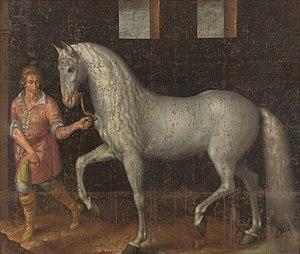
Le cheval navarrin, navarin, navarrois, bigourdin ou tarbais est une ancienne race chevaline française, désormais disparue, qui était surtout élevée dans les plaines des Pyrénées près de Tarbes, ainsi qu'en Bigorre, dans les Hautes-Pyrénées, et par extension dans tout le Sud-Ouest de la France. Probable monture de prestige durant le Moyen Âge et la Renaissance, elle a très bonne réputation durant tout le XVIIIᵉ siècle, où ce petit cheval résistant, fin et vif est abondamment utilisé comme monture de remonte pour la cavalerie légère, mais aussi sous la selle pour les manèges et la pratique du dressage classique, grâce à sa grande élégance.
L'histoire du cheval chez les peuples amérindiens est celle d'une longue disparition de l'espèce du continent américain accompagnant la fin de la dernière période glaciaire, elle commence réellement par son importation dans les navires des colons européens au XVIᵉ siècle. Adopté par les tribus amérindiennes aussi bien au Nord qu'au Sud du continent, le cheval fait d'elles des peuples cavaliers reconnus. L'adoption de chevaux par les différents peuples amérindiens influence profondément leur manière de vivre et leur culture.
Les Haras nationaux sont, de 1665 à 2010, l'administration des haras publics français, dédiée à l'élevage des chevaux. Constituant l'une des plus anciennes administrations françaises, leurs origines remontent aux Haras royaux, créés sous Colbert. Brièvement supprimés durant la Révolution, ils sont restaurés sous le nom de Haras impériaux par Napoléon Iᵉʳ, puis réformés en 1874, devenant les Haras nationaux, organisation qui perdure plus d'un siècle. En 1999, les HN acquièrent le statut d'établissement public à caractère administratif. Un regroupement est opéré en 2010 avec l'École nationale d'équitation, pour former l'Institut français du cheval et de l'équitation.
Les haras royaux du roi de France sont des haras à la disposition du roi de France. Il semble que ce soit en Normandie qu’on découvre les premières mentions du Haras du Roi, selon la terminologie qui s’est développée dans les contrées anglo-normandes.
L'Appaloosa est une race de chevaux de selle originaire du nord-ouest des États-Unis. Issue des montures perdues par les colons européens, elle est sélectionnée traditionnellement par les Indiens Nez-Percés établis près de la rivière Palouse. La grande particularité de ces chevaux est d'avoir très souvent une robe tachetée, entre autres caractéristiques physiques étonnantes.
Le Lusitanien est une race de chevaux de selle d’origine portugaise. Connu comme le « cheval des rois » aux XVIIᵉ et XVIIIᵉ siècles, son stud-book est très ancien, puisqu'il remonte à 1889. Il subit une période de déclin due à l'engouement pour le Pur-sang et les chevaux de sport. Il partage le nom d'Andalou avec le Pure race espagnole, dont il est très proche, jusqu'en 1942. Son statut de race séparée remonte à 1967. Il est remis au goût du jour, notamment, par l'écuyer portugais Nuno Oliveira.
Le Pure race espagnole ou PRE, également appelé andalou, est une race de chevaux de selle de souche ancienne originaire d’Andalousie. Son élevage structuré débute au XVIᵉ siècle sous l’impulsion de Philippe II d'Espagne et des moines chartreux. Il connaît une période de grande renommée dans les cours européennes au XVIIᵉ et XVIIIᵉ siècles, époque où il influence de très nombreux élevages et représente le cheval idéal en matière d'équitation classique. La race perd de son importance au XIXᵉ siècle avec l’engouement nouveau pour le Pur-sang. Confidentiel jusque dans les années 1960 afin de maintenir un niveau suffisant d’effectifs, le Pure race espagnole connait un renouveau d’intérêt. Bien que l'immense majorité de ces chevaux soit stationnée en Andalousie, il est élevé depuis dans de nombreux autres pays dont la France.